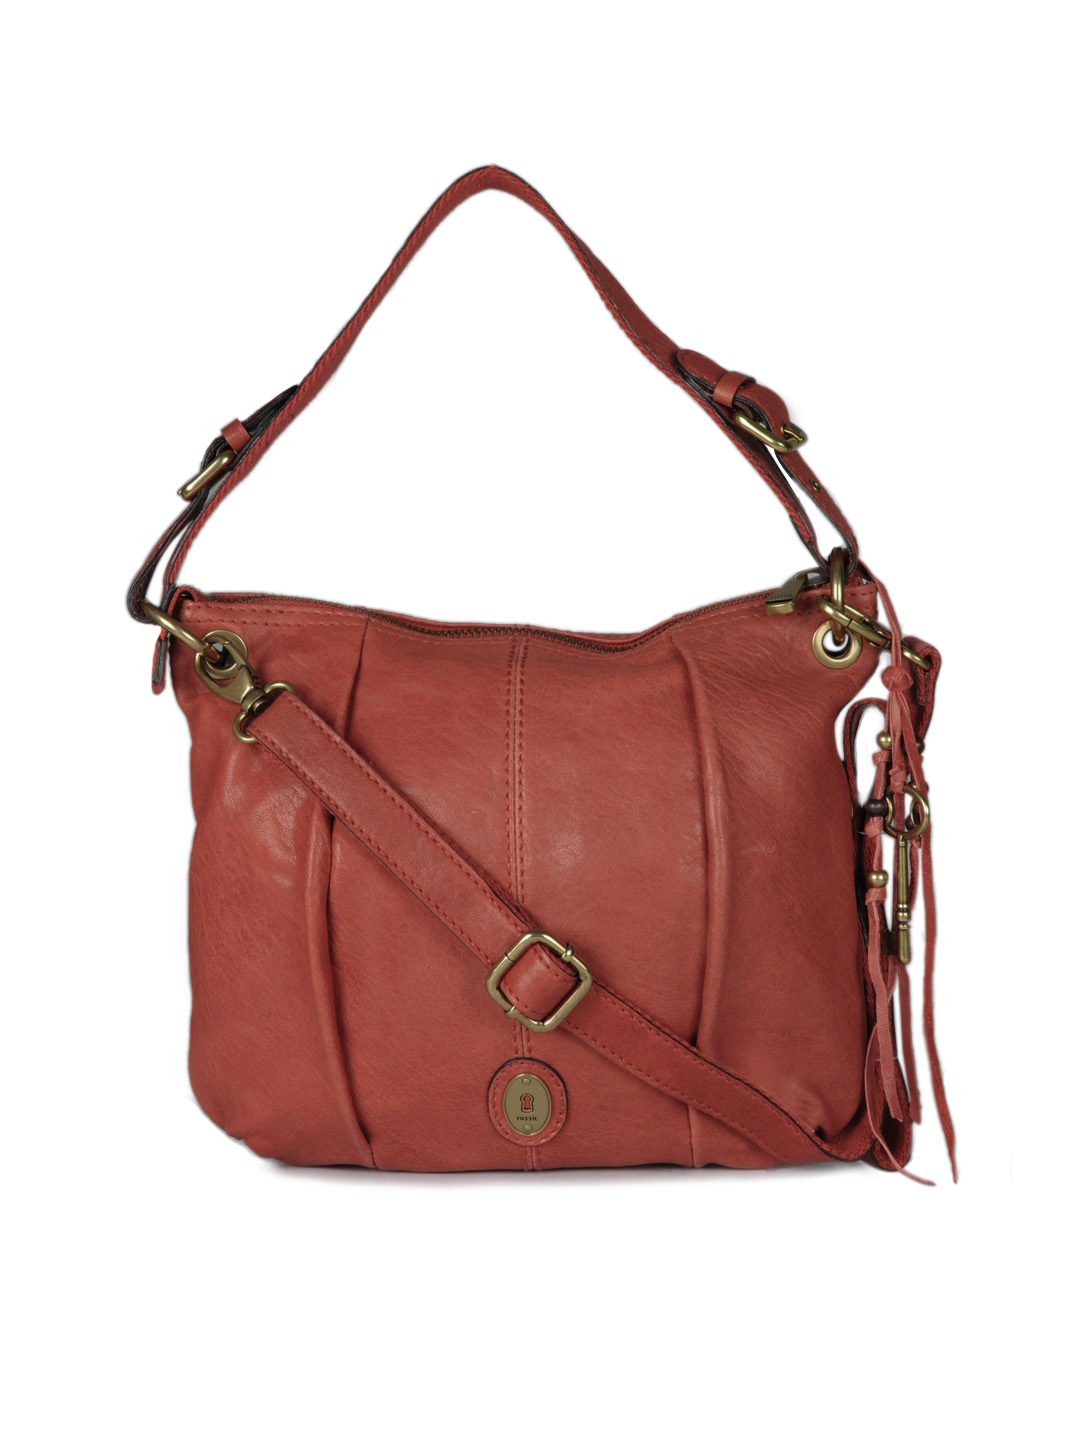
Fossil Women Red Handbag
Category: Accessories / Bags / Handbags
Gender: Women
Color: Red
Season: Winter 2016
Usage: Casual